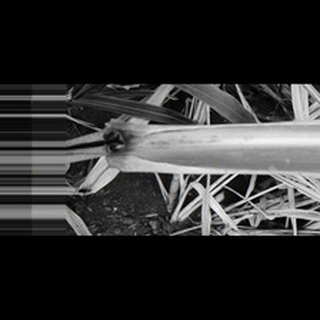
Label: sugarcane_red_rot